Nightwish

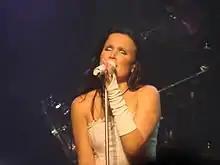
A part of Nightwish's original sound was the soprano vocals of Tarja Turunen, until her dismissal from the band in 2005.

On 10 July 2020, a new crab species, the "Tanidromites nightwishorum", which was discovered by curator of palaeontology Dr. Adiel A. Klompmaker of the Alabama Museum of Natural History, was named in honor of the band, in particular for their 2015 album "Endless Forms Most Beautiful". On 12 August 2020, a prehistoric rockshelter called the "Alpenglow Rockshelter", that was discovered in Pennsylvania, USA was, too, named for Nightwish, particularly in honor of their ninth track, "Alpenglow", from their 2015 album.